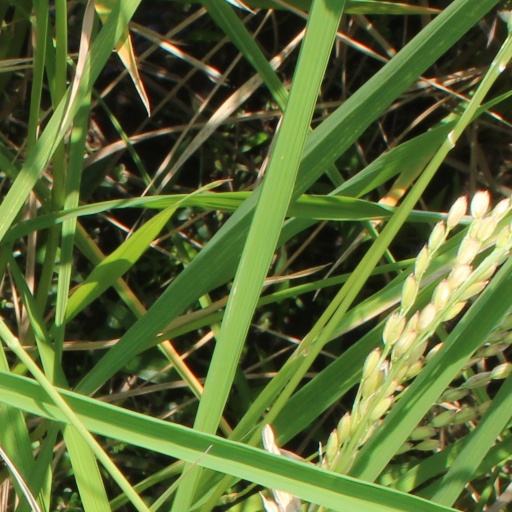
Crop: rice